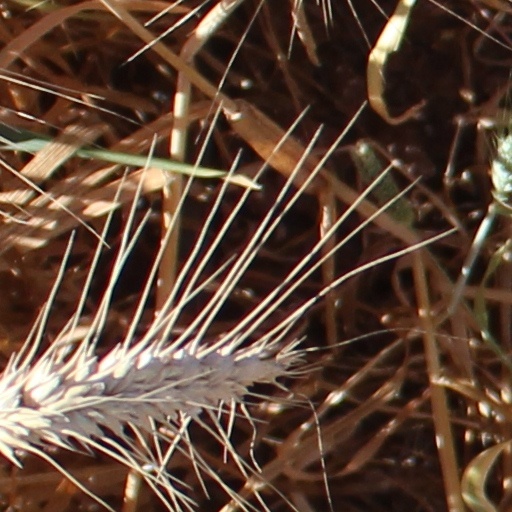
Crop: wheat